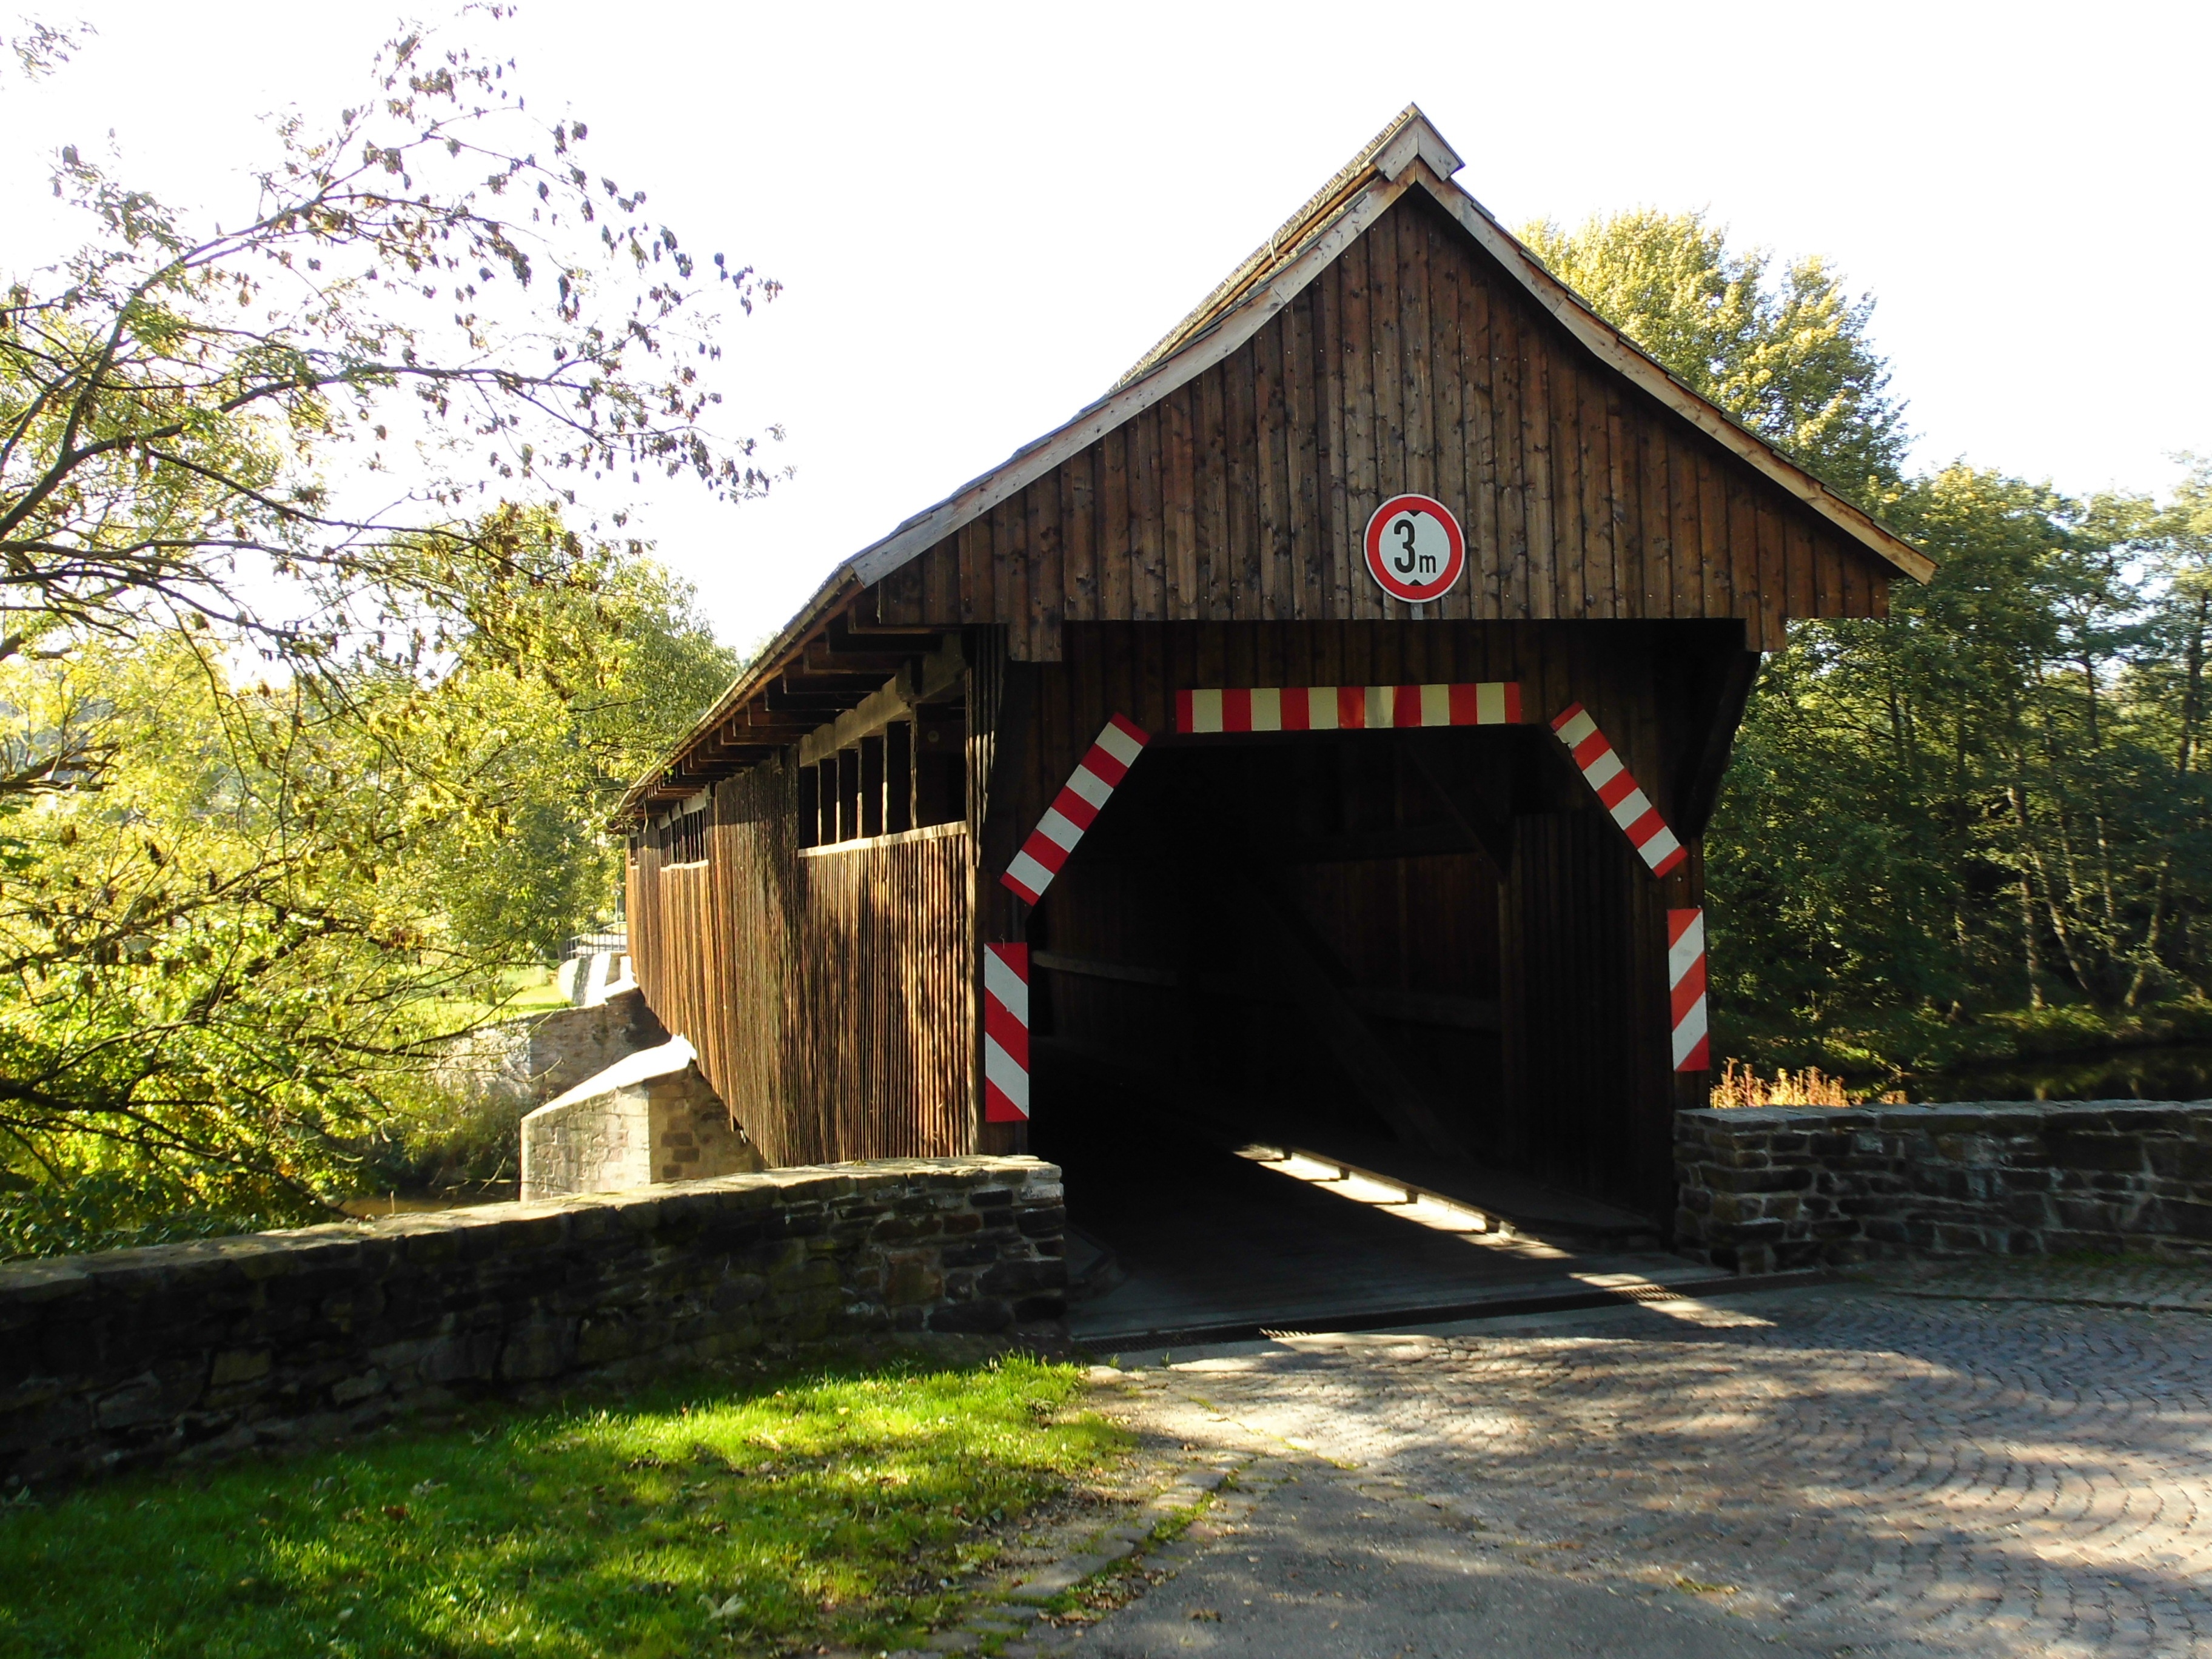
architecture, wood, farm, house, building, barn, shed, hut, shack, cottage, landmark, covered bridge, shrine, log cabin, historically, saxony, rural area, outdoor structure, high spruce